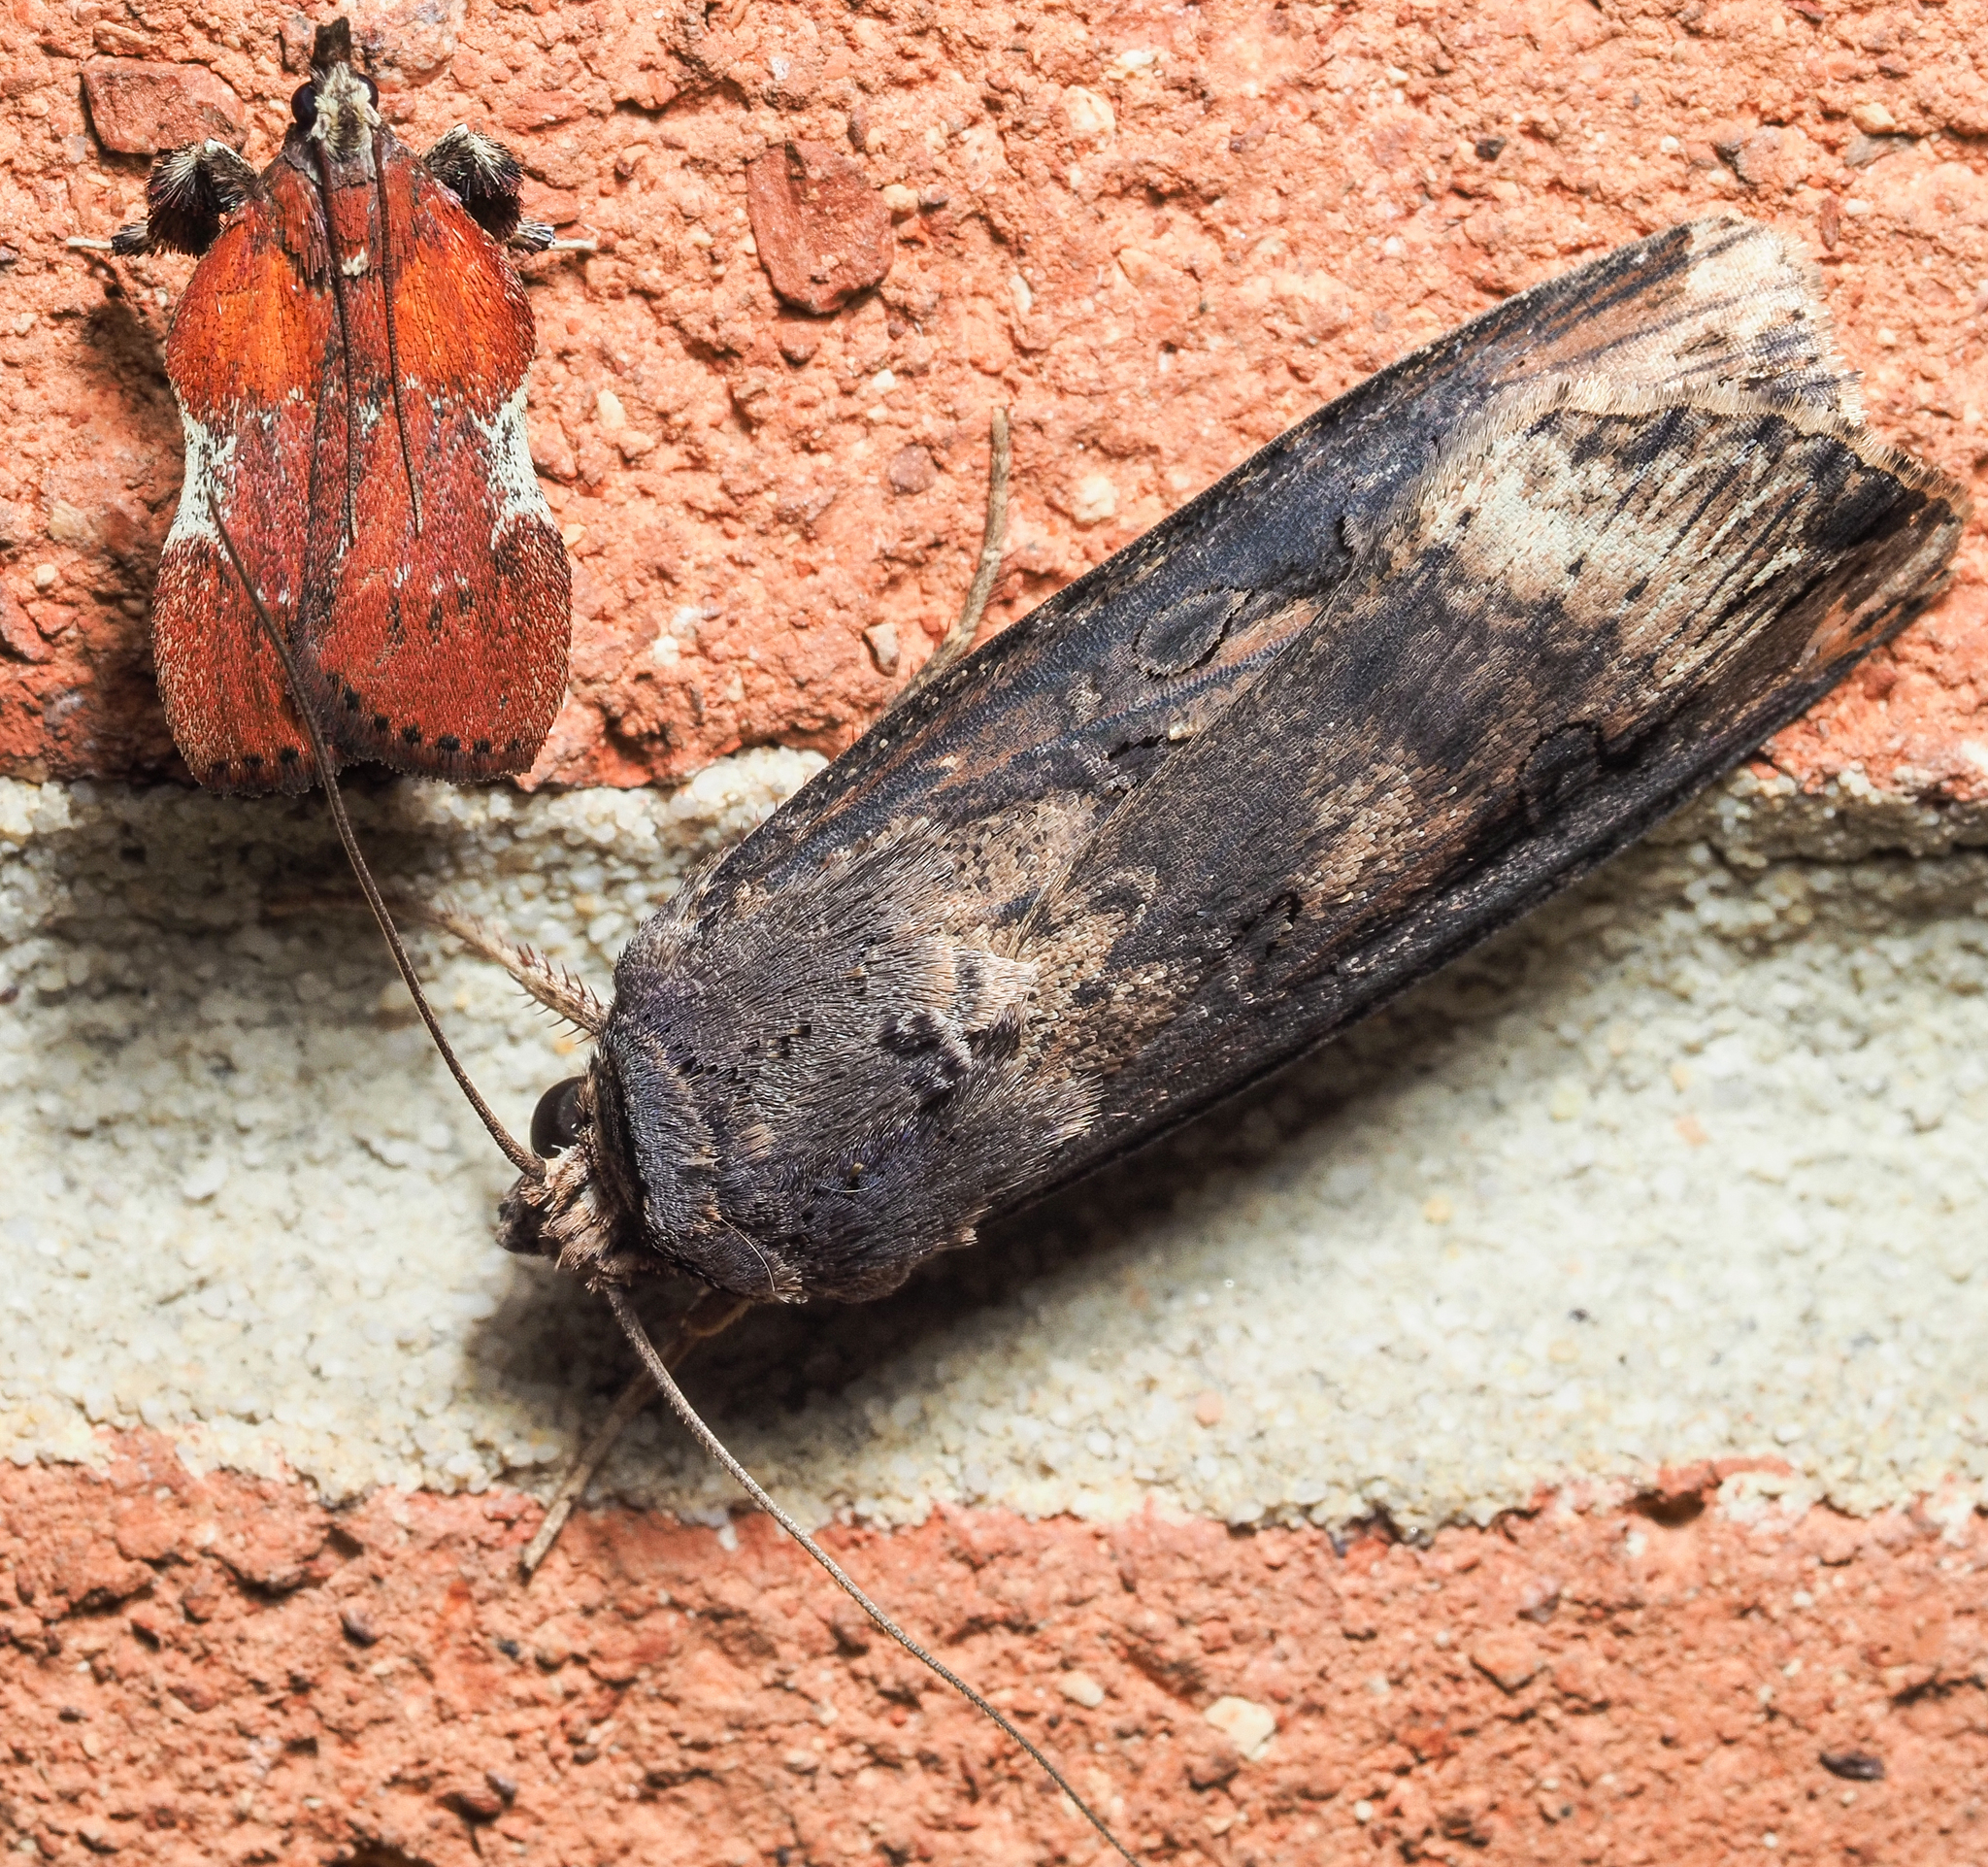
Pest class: cutworms